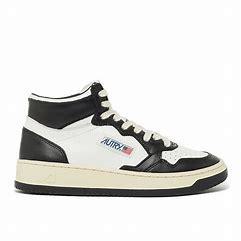
Brand: Autry
Model: Action Shoes Autry Action Medalist